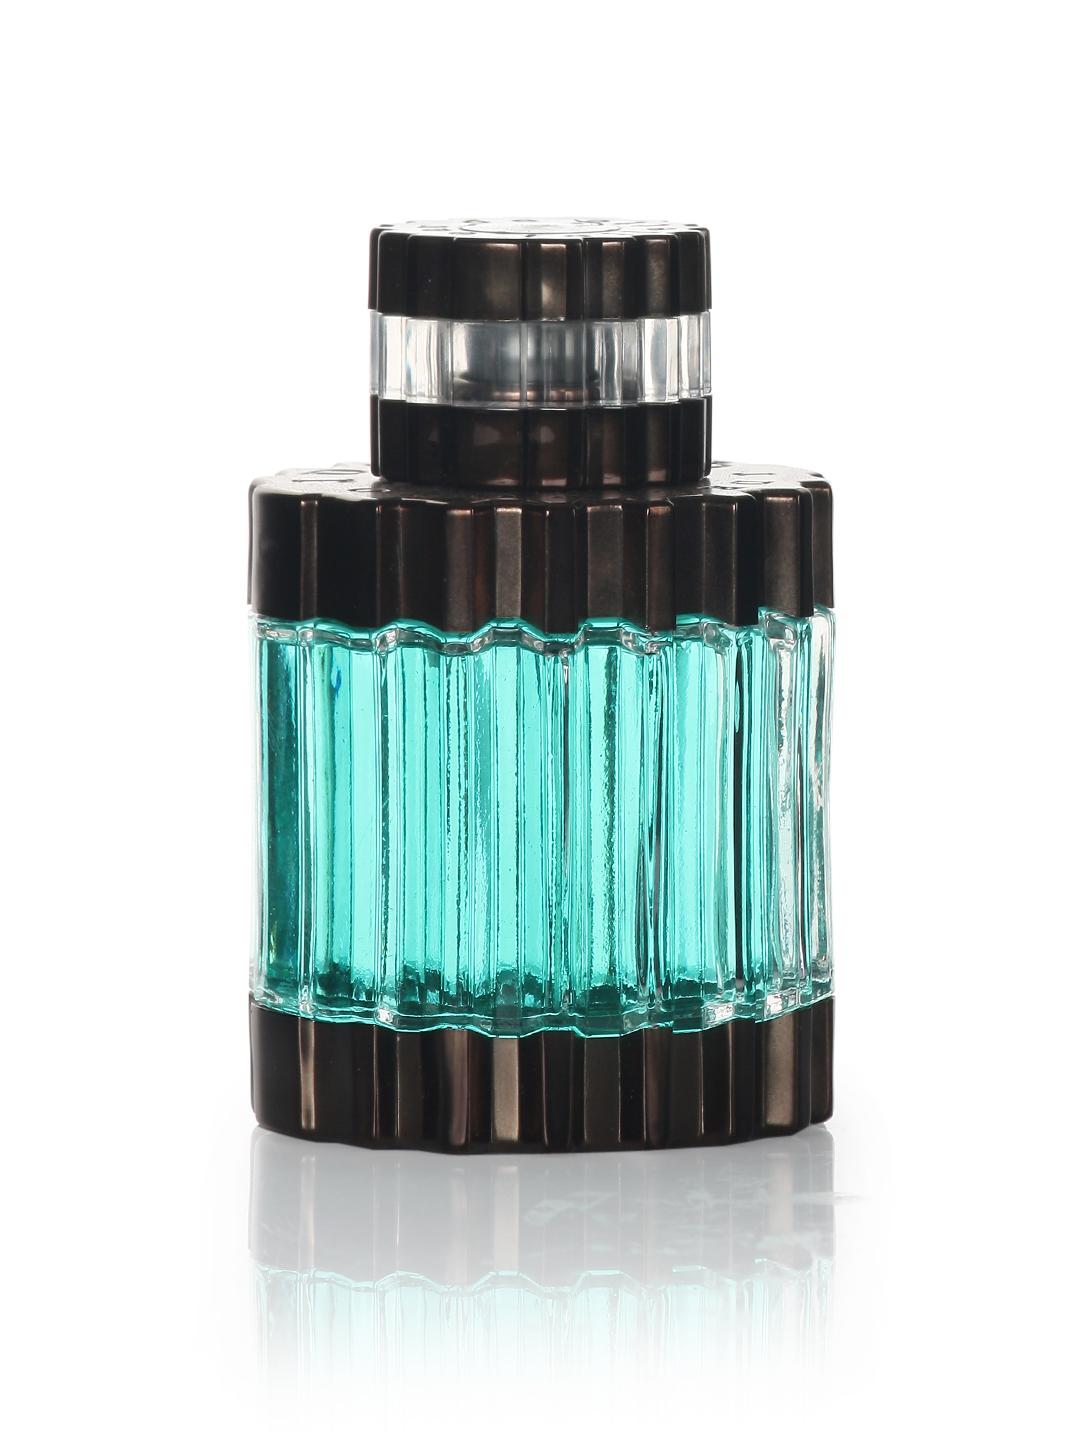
J.Del Pozo Quasar Women Perfume
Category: Personal Care / Fragrance / Perfume and Body Mist
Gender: Women
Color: Turquoise Blue
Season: Spring 2017
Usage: Casual